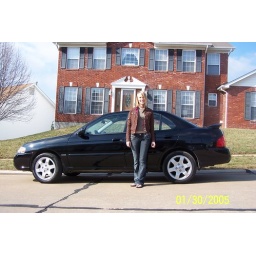
Me and my car in front of my house ....